Darłowo Castle

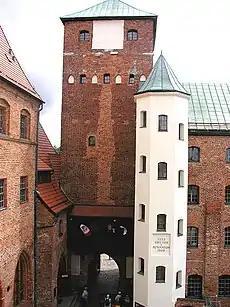
View on the courtyard in the Castle of the Pomeranian Dukes

The Castle of the Pomeranian Dukes was built during the second half of the fourteenth century, in 1352. It was constructed during the reign of Bogislaw V and Elizabeth of Poland, the daughter of Casimir III the Great. Although this was only a secondary residence of the House of Pomerania, the castle was enlarged and modernised in the fifteenth and sixteenth century, becoming a worthy royal residence. The town of Darłowo was given the title of "The Royal City of Darłowo".